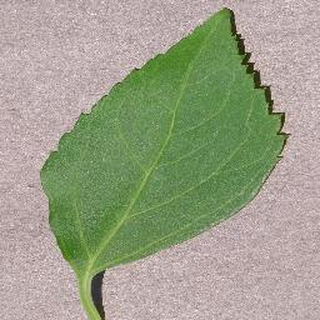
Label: healthy_cherry